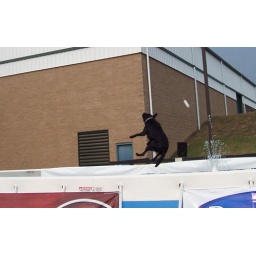
the dogs jump into the pool for their toys! so cute to catch them in midair